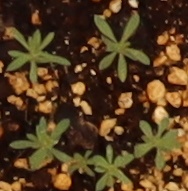
Label: Kochia